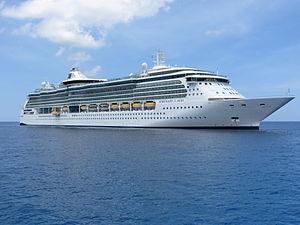
La Royal Caribbean International est une compagnie maritime américano-norvégienne spécialisée dans les navires de croisières. Elle est basée à Miami en Floride. Elle fait partie du groupe Royal Caribbean Cruise Line.
Le Serenade of the Seas est un paquebot de Royal Caribbean, construit à Meyer Werft.